Robert Knight, 1st Earl of Catherlough

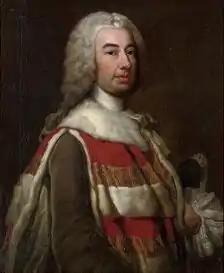
"Robert Knight, Baron Luxborough", by George Knapton, 1748/9. He wears the robes of an Irish peer and holds a tricorn hat under his left arm

Robert Knight, 1st Earl of Catherlough, KB, (1702–1772), was a British Member of Parliament for Great Grimsby (1734–41, 1762–68), Castle Rising, Norfolk (1747–54) and Milborne Port, Somerset (1770–72). He became successively Baron Luxborough (1745), Viscount Barrells and Earl of Catherlough (both 1763), all titles within the peerage of Ireland. His wife, Henrietta Lady Luxborough, later became well known as a lady of letters, poet and pioneering landscape gardener.